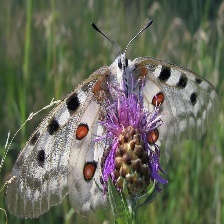
Species: APPOLLO